Ștefan Răzvan

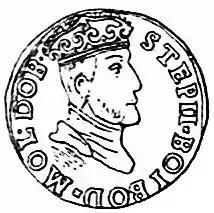
Ștefan Răzvan as Voivode of Moldavia on his coin

Ștefan Răzvan (died December 1595) was a voivode (prince) of Moldavia as Ștefan VIII Răzvan (between 24 April 1595 and August 1595).